Hibbertia ericifolia

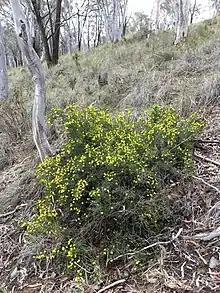
On Mount Jerrabomberra near Queanbeyan

Hibbertia ericifolia is a species of flowering plant in the family Dilleniaceae and is endemic to south-eastern Australia. It is small, sometimes low-lying to spreading shrub with wiry stems, linear to narrow elliptic leaves, and yellow flowers arranged on the ends of branchlets, with ten to twenty-four stamens arranged around the three carpels.